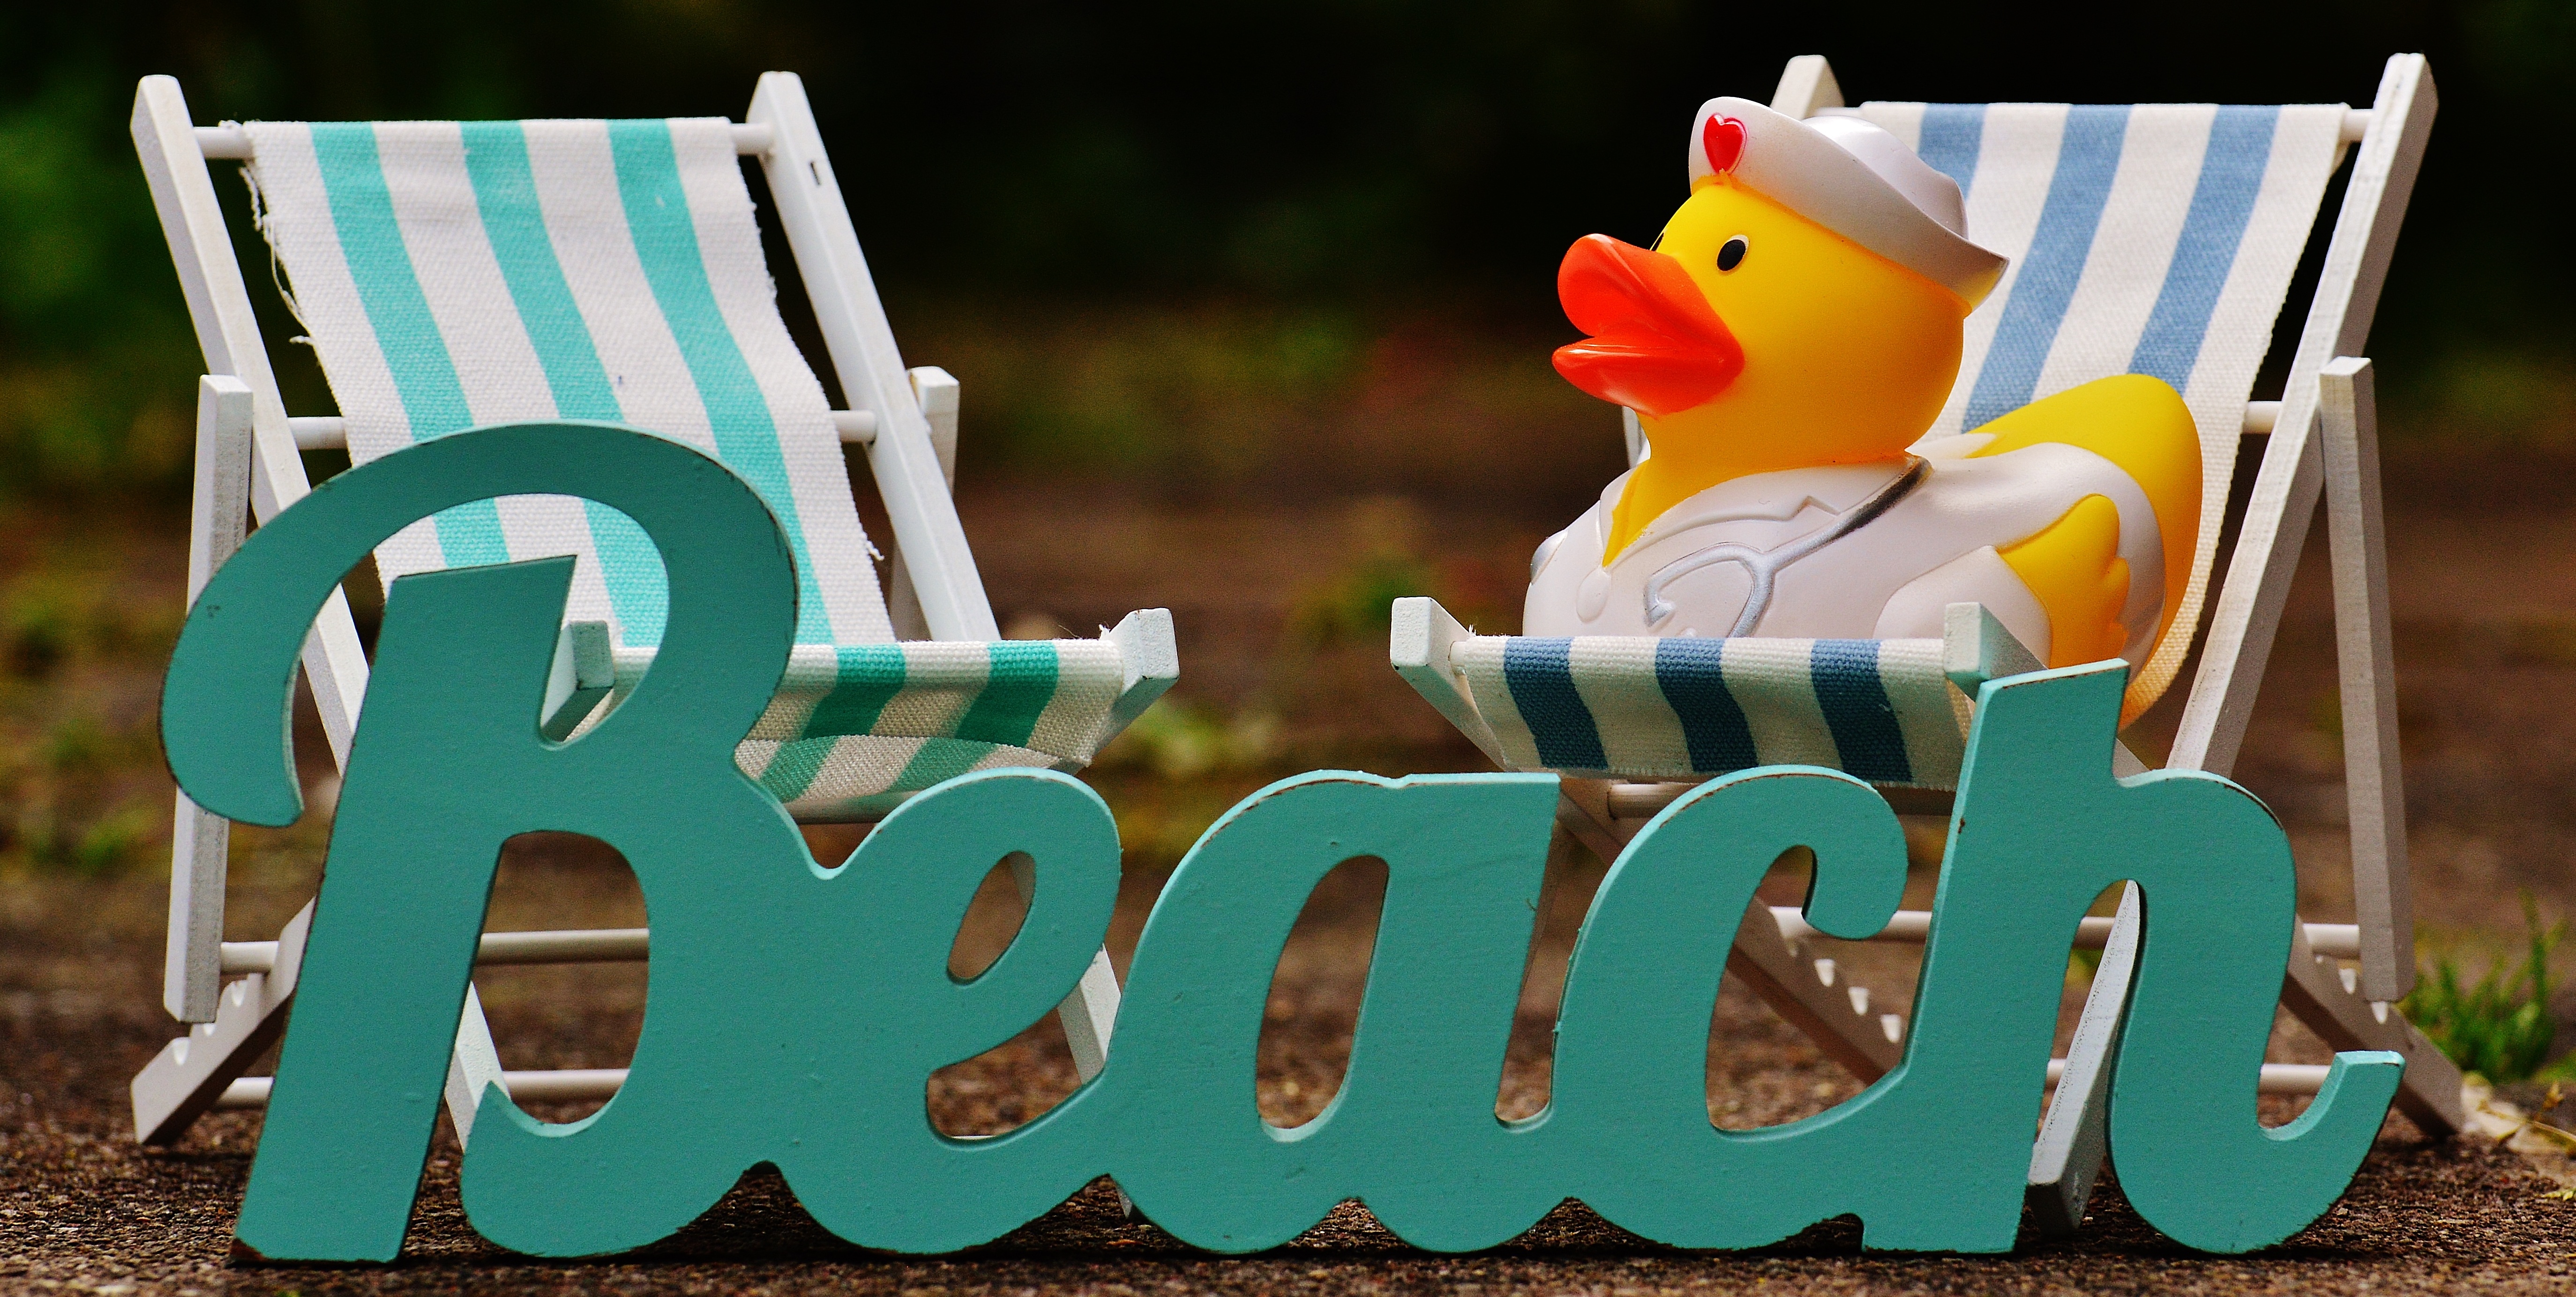
beach, sea, sun, play, summer, green, relax, color, holiday, leisure, font, relaxation, resort, holidays, party, deck chair, games, distant, recovery, sun loungers, rubber duck